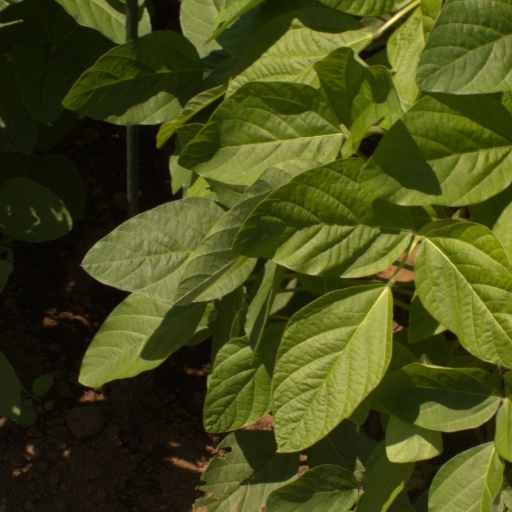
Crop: soybean